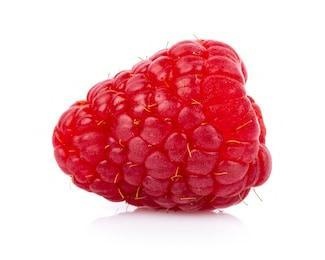
Label: raspberry